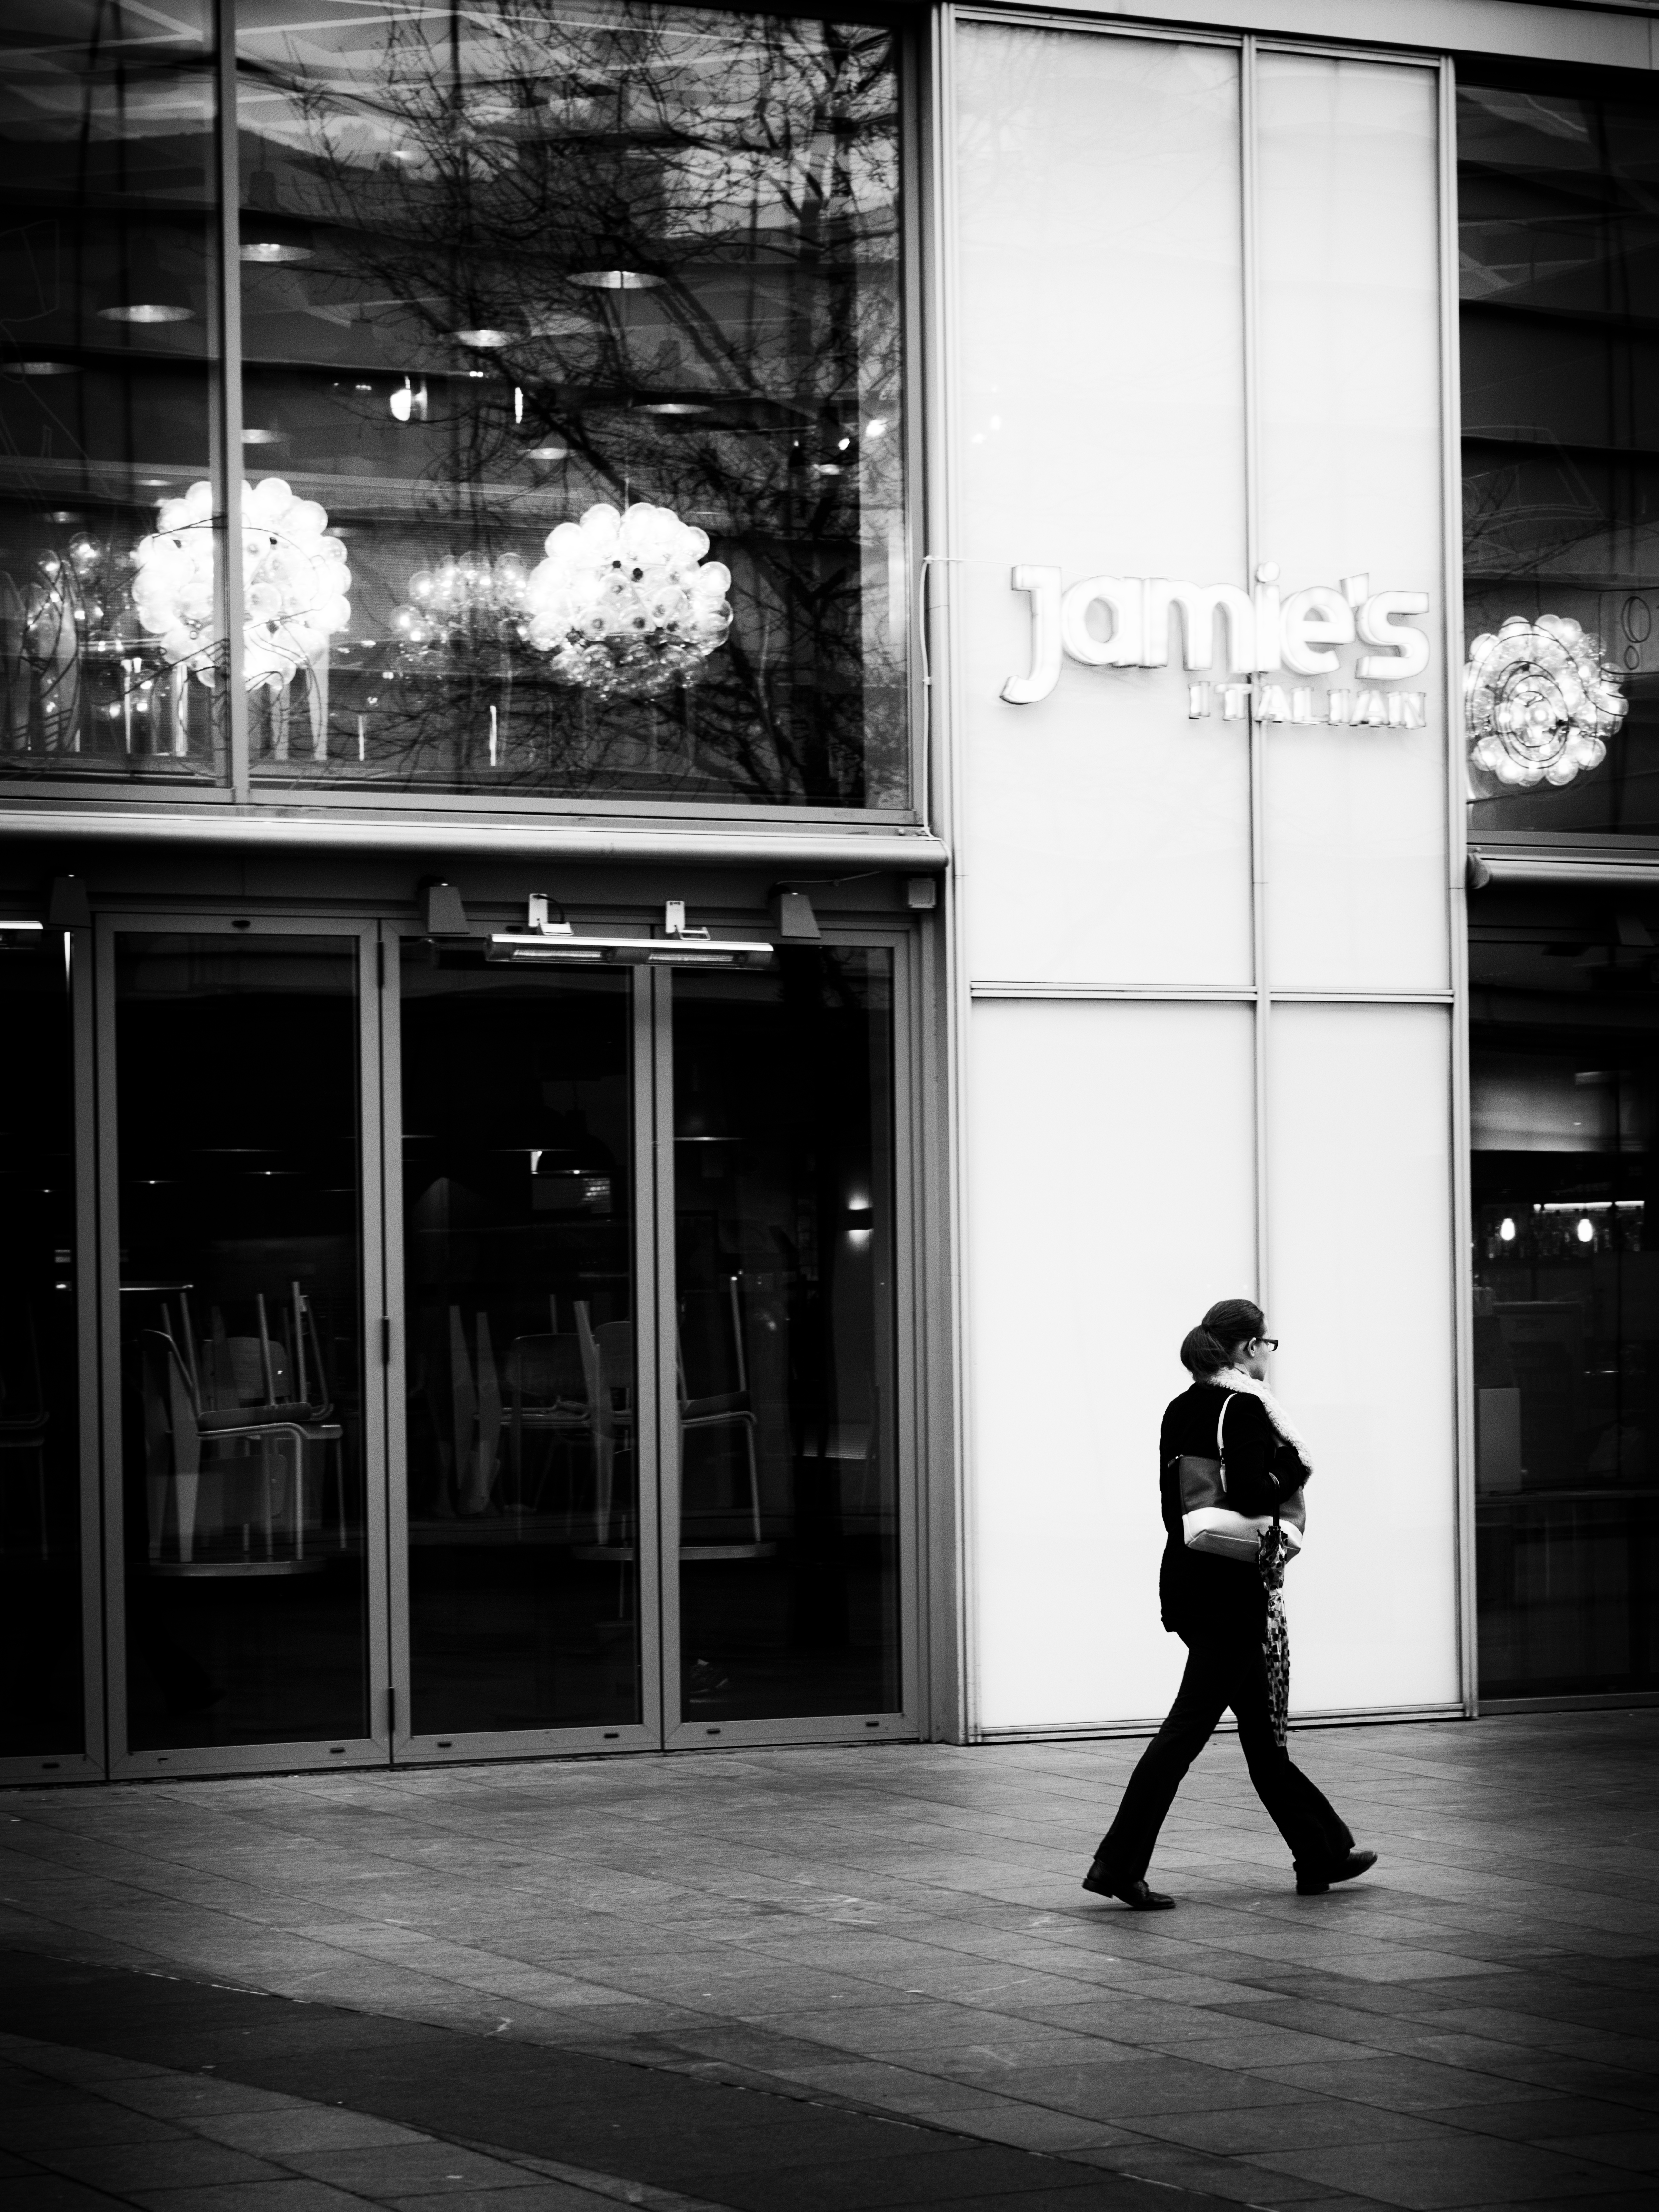
light, black and white, woman, road, white, street, photography, color, darkness, black, monochrome, lighting, uk, streetogs, streetphotography, bw, liverpool, liverpoolone, candid, digital camera, infrastructure, photograph, snapshot, image, shape, jamieoliver, monochrome photography, film noir